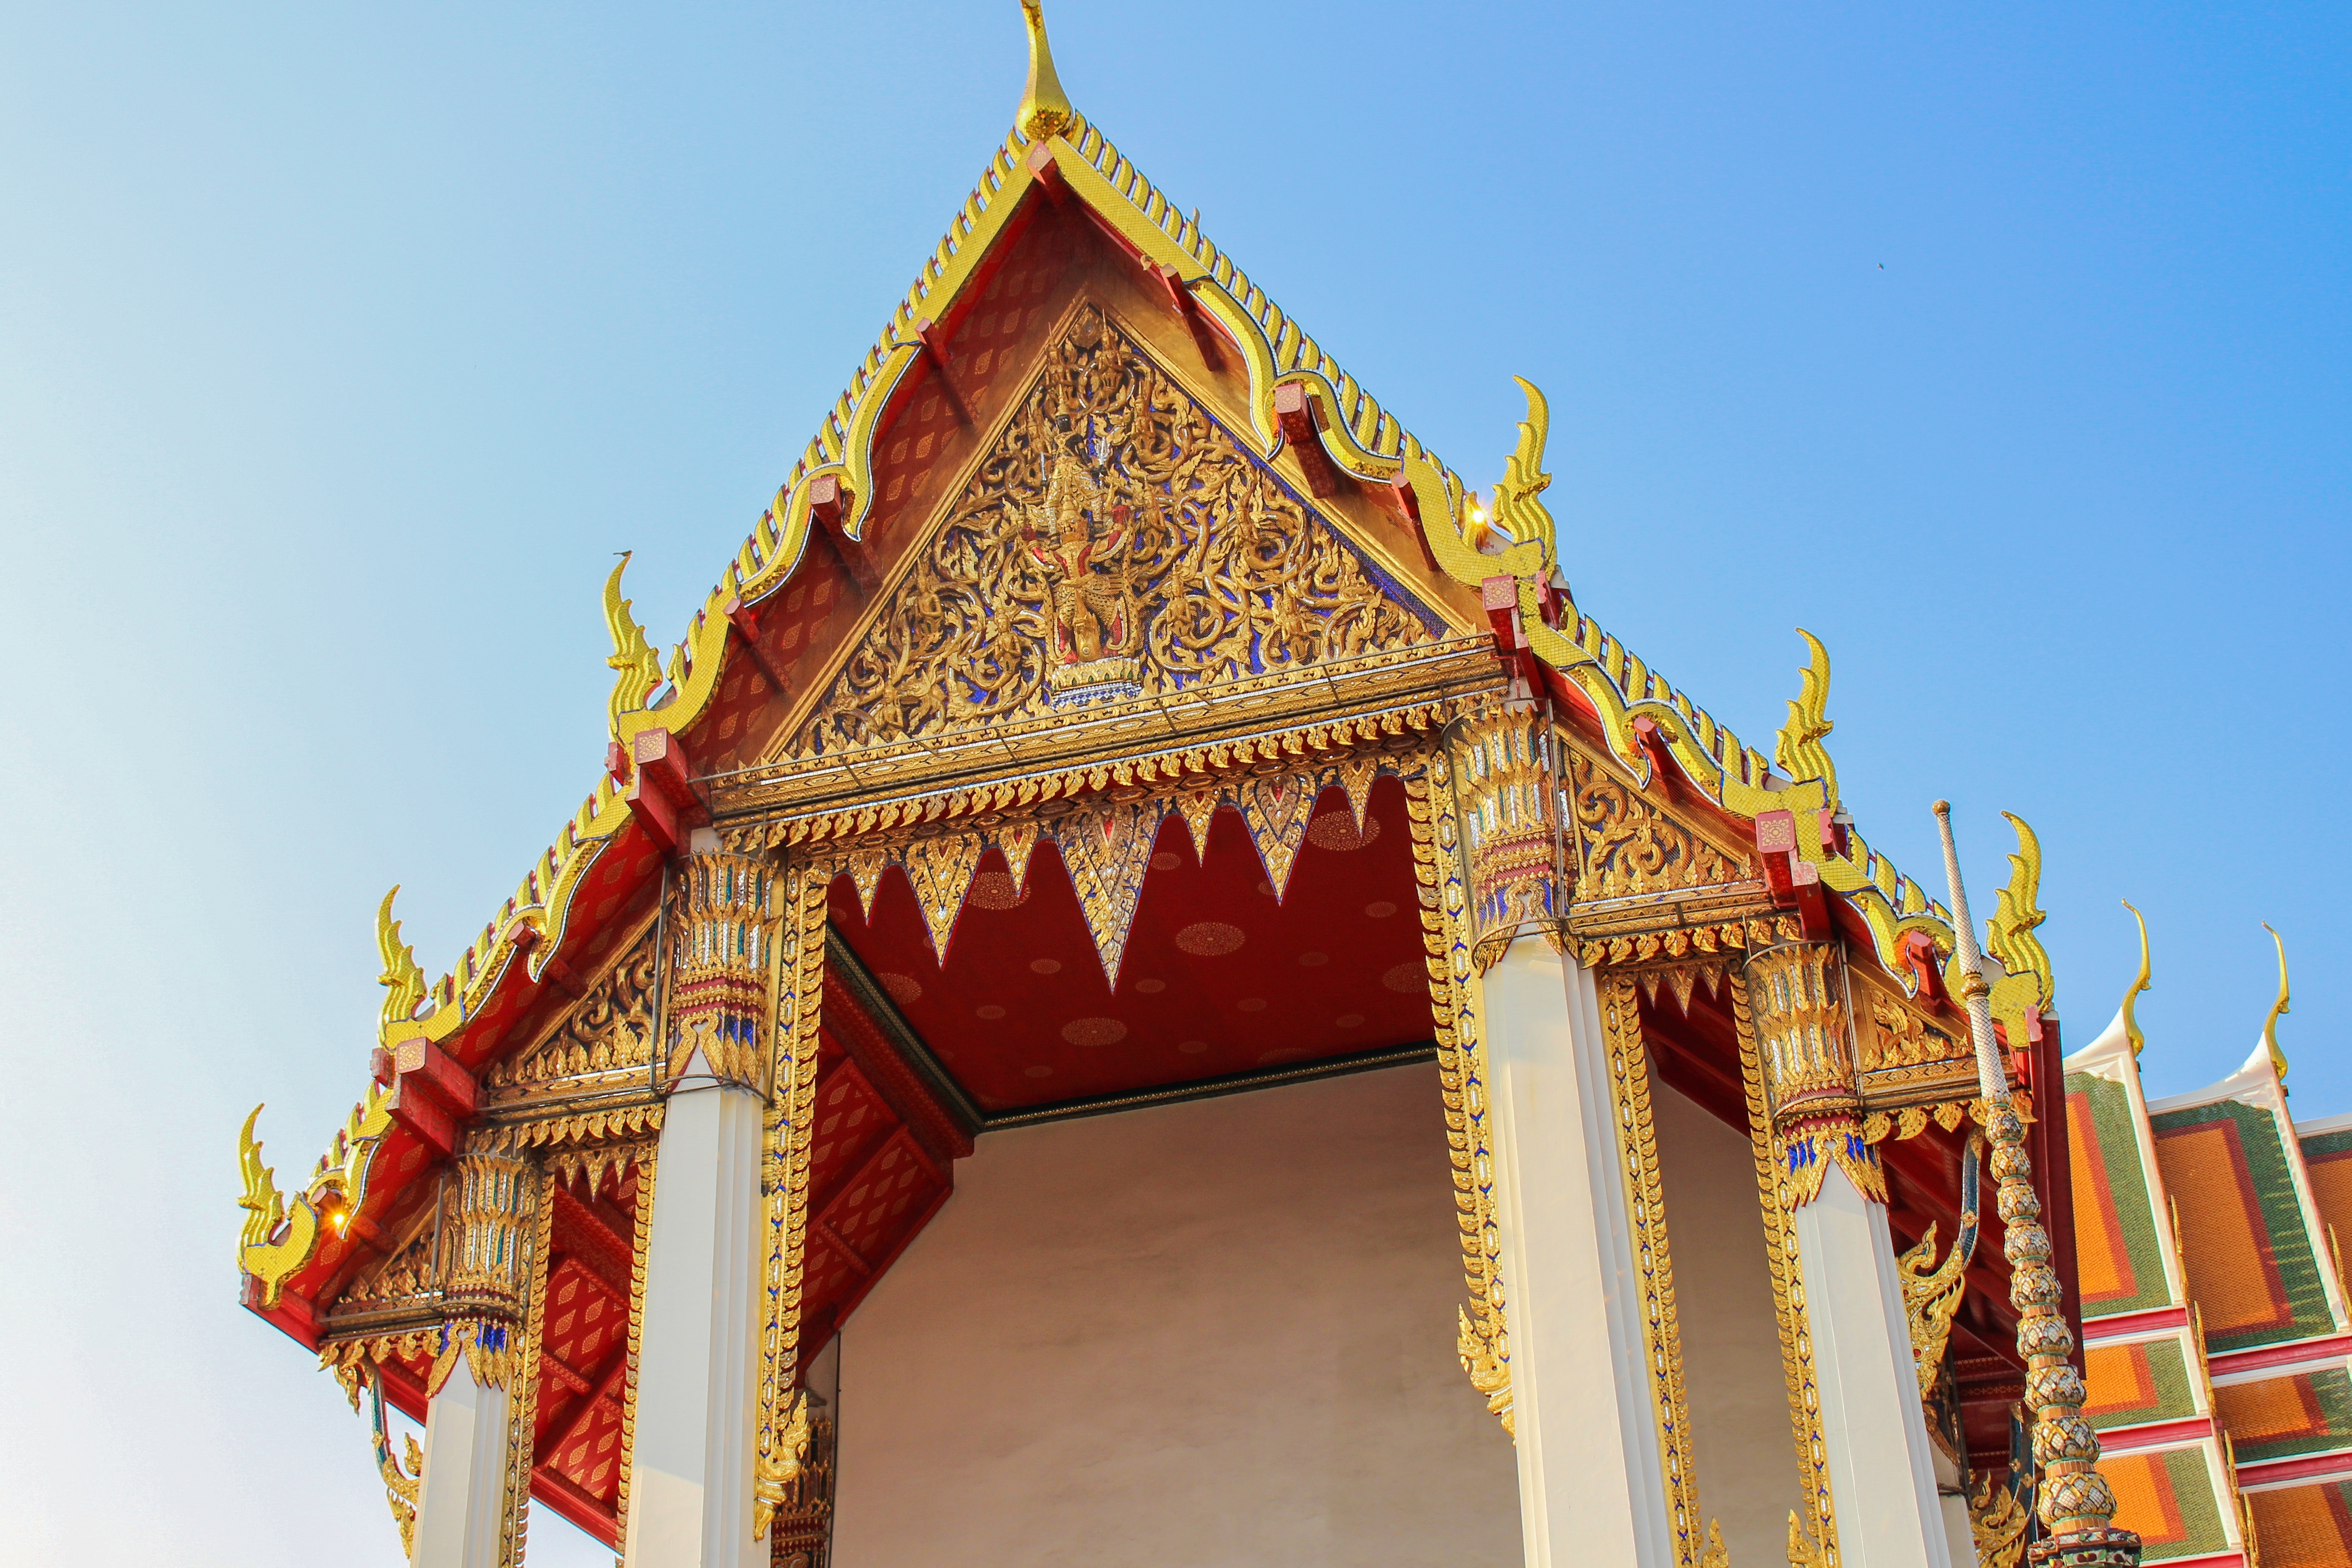
architecture, building, old, travelling, travel, statue, golden, tower, peaceful, buddhist, buddhism, religion, asia, ancient, landmark, tourism, zen, place of worship, thailand, spiritual, pray, capital, religious, meditation, gold, temple, shrine, buddha, big, culture, history, worship, famous, sacred, bangkok, icon, shiny, chinese architecture, thai, pagoda, wat, monarchy, wealth, precious, hindu temple, historic site